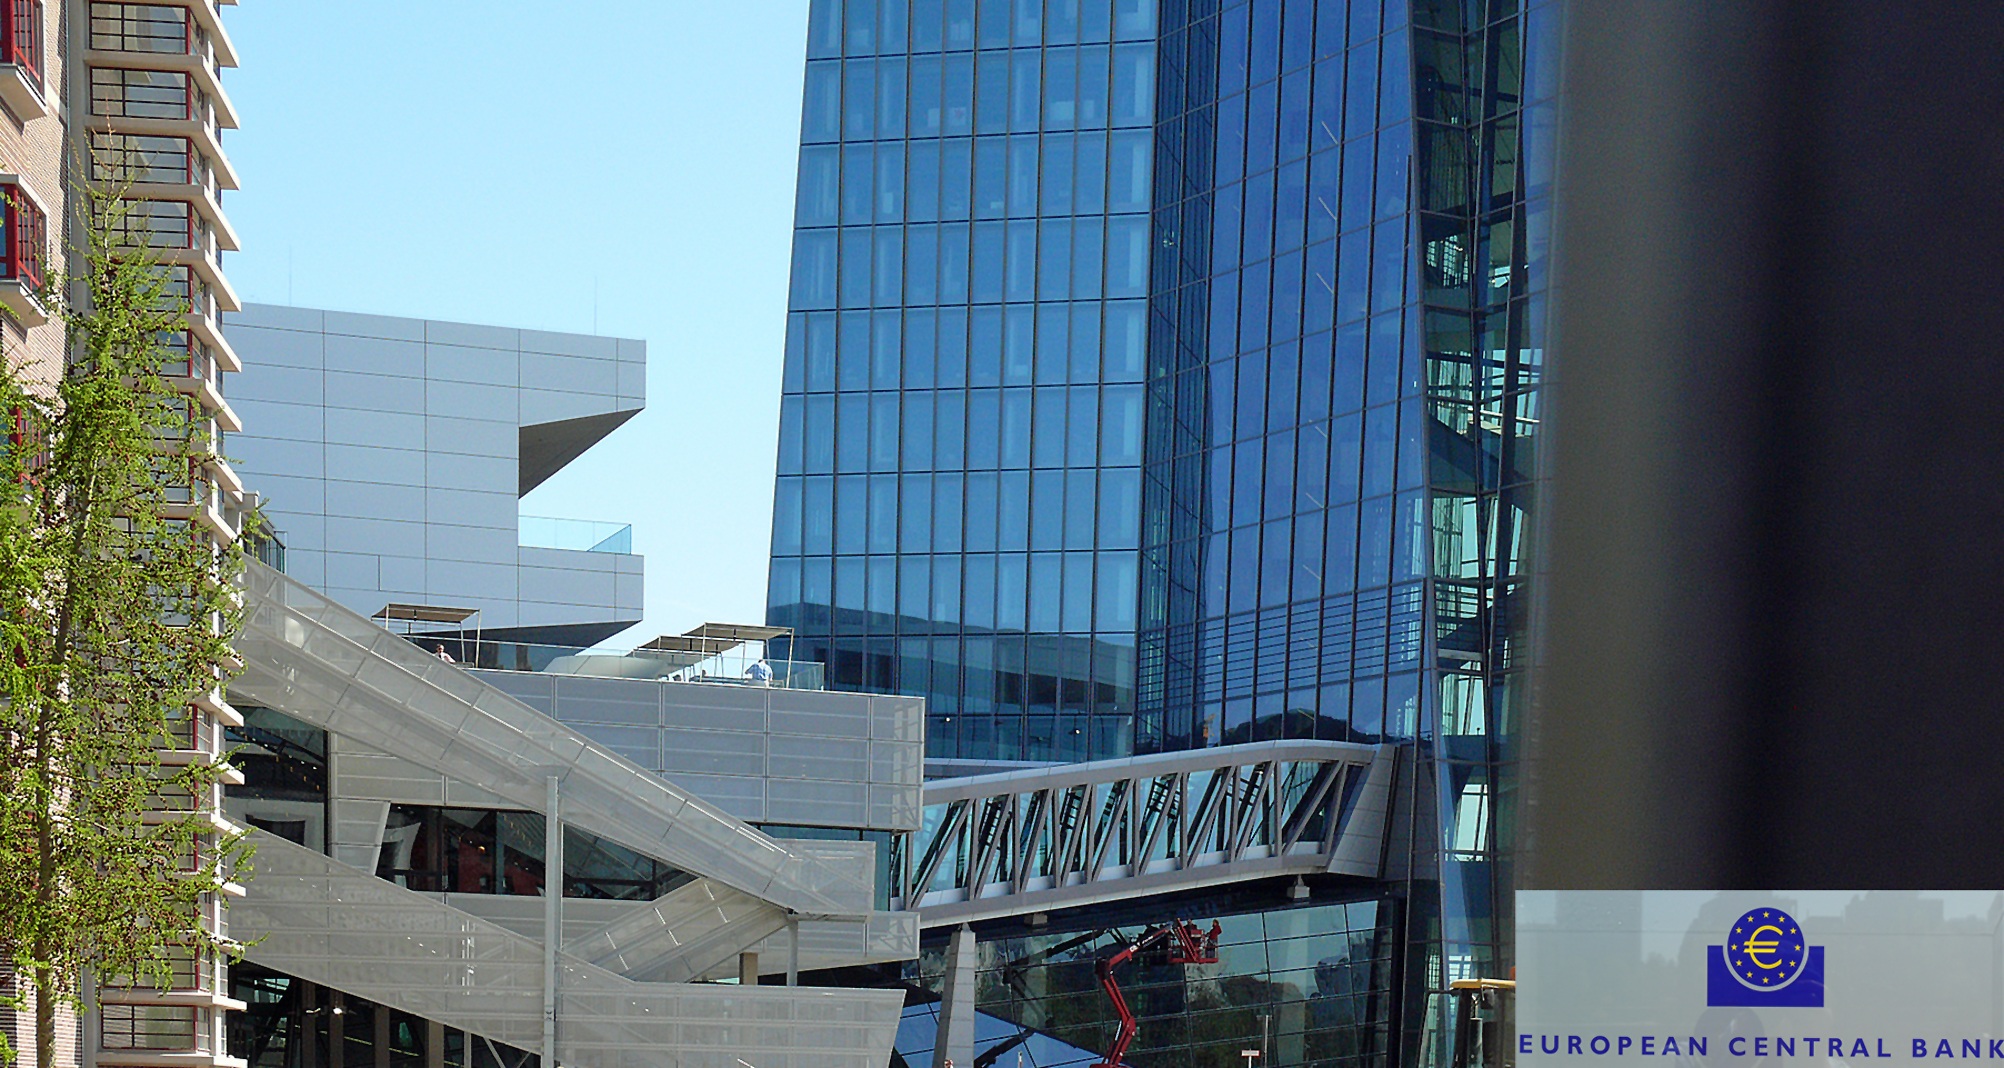
architecture, skyline, city, skyscraper, downtown, money, landmark, facade, tower block, public transport, bank, skyscrapers, euro, main, frankfurt am main germany, headquarters, hesse, frankfurt, ecb, metropolis, condominium, mainhatten, european central bank, main metropolis, ecb frankfurt, urban area, central bank, franc ford, metropolitan area